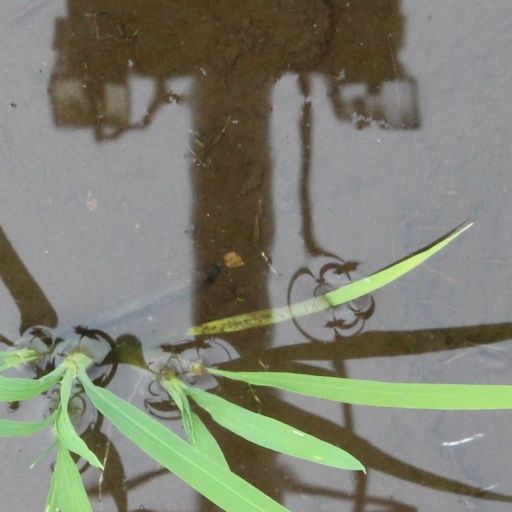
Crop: rice